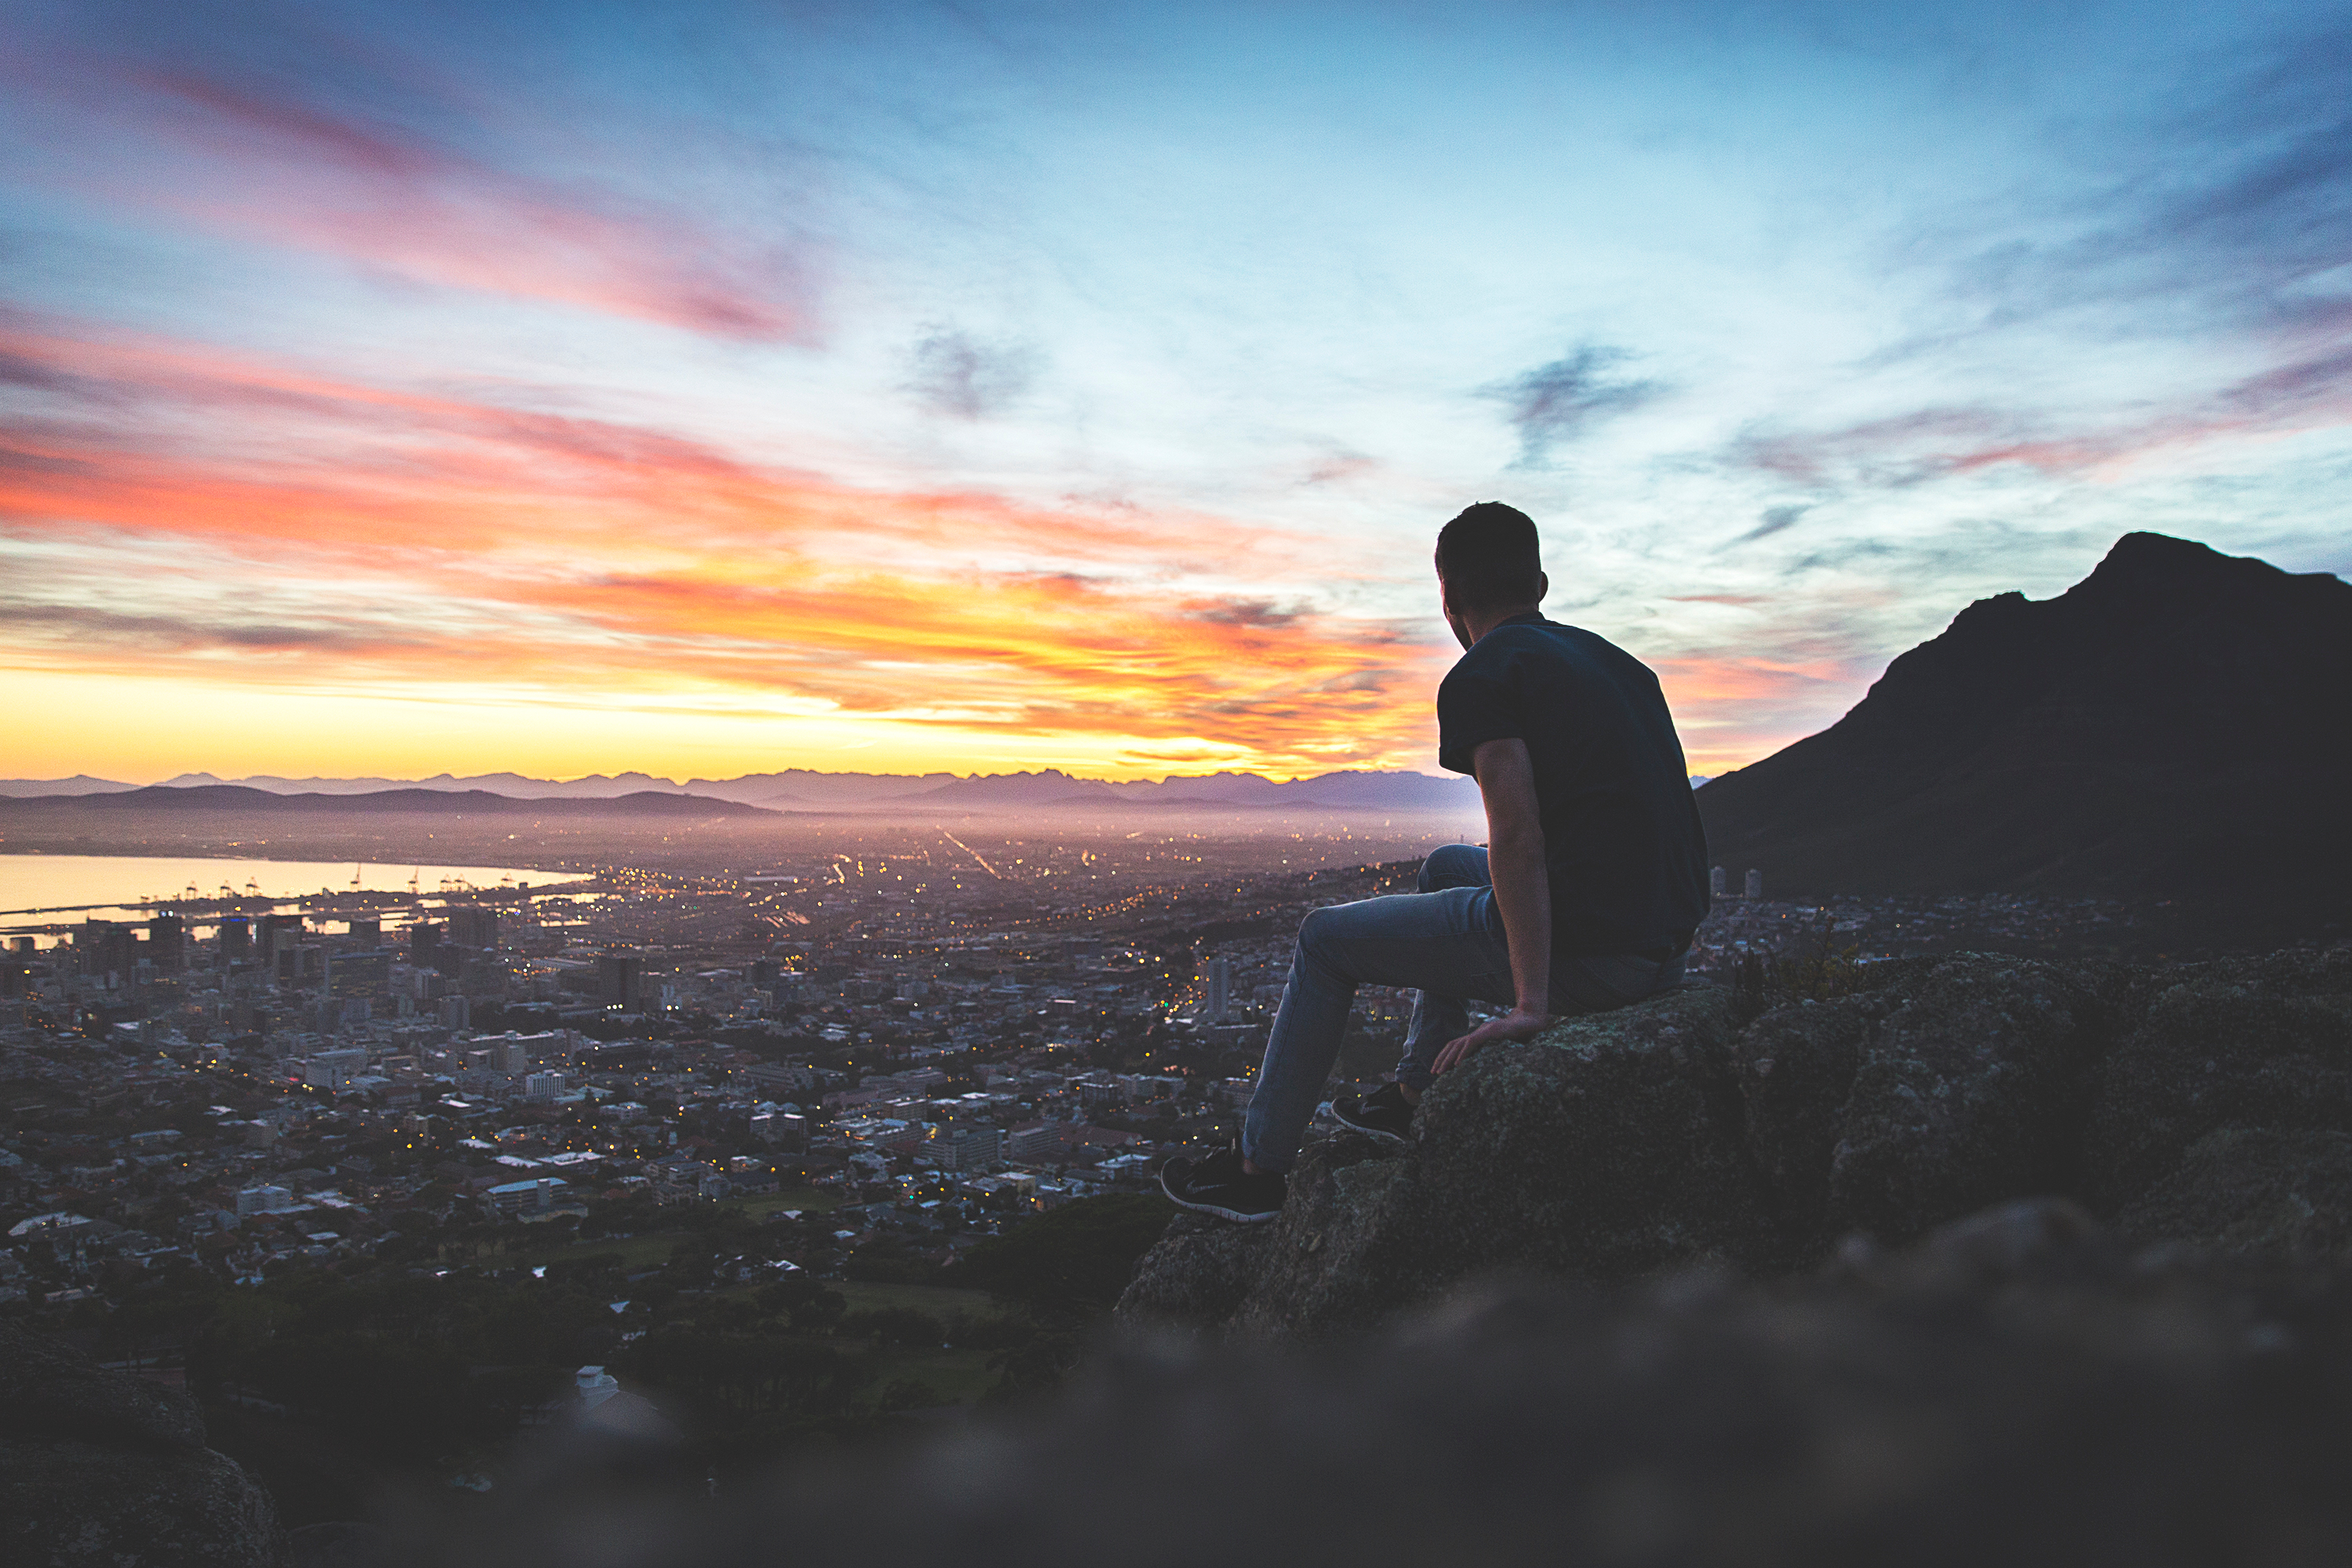
sea, coast, ocean, horizon, mountain, cloud, sky, sunrise, sunset, sunlight, morning, wave, dawn, dusk, evening, reflection